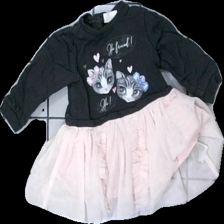
View: front
Type: Top
Category: Ladies
Brand: Kappahl
Colors: Black, Pink
Material: top: 100% cotton; skirt: 100% polyester
Pattern: Other
Cut: Regular, C-collar
Size: 68
Season: All
Stains: Minor
Price range: 50-100
Recommended usage: Export
Comment: Washed out